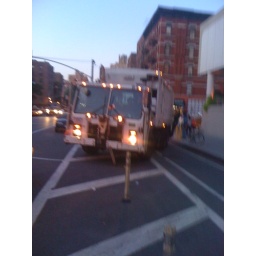
Dept. of Sanitation truck exits 9th Avenue bike lane by driving over bollards.